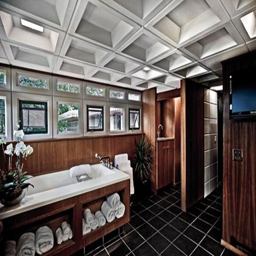
a spa tub and a shelf with rolled up towels
There are many towels next to the bathtub.
A nice spa area with a nice tub in the back.
A large is bathroom is shown with a large bathtub with several windows facing outside.
A bathroom that has a large rub and black tile floor.